Thiruvalluvar Statue

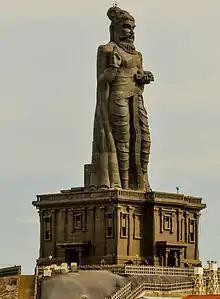
Thiruvalluvar Statue in Kanyakumari

The Thiruvalluvar Statue, or Valluvar Statue, is a stone sculpture of Tamil poet and philosopher Valluvar, known as Thiruvalluvar, the author of the "Thirukkural", an ancient Tamil work on morality. It is atop a small island near the town of Kanniyakumari on the southernmost point of the Indian peninsula in the state of Tamil Nadu, India, where the Bay of Bengal, the Arabian Sea and the Indian Ocean meet. The statue was sculpted by Indian sculptor V. Ganapati Sthapati, who also created the Iraivan Temple, and was unveiled on the millennium day of 1 January 2000 by then Chief Minister M. Karunanidhi. It is currently the 25th tallest statue in India. During its silver jubilee celebrations on January 1, 2025, the Government of Tamil Nadu declared the statue as the “Statue of Wisdom”.